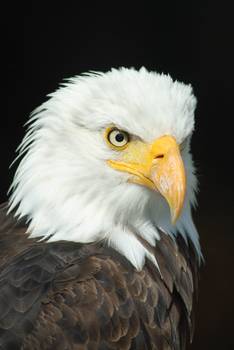
Label: No Watermark